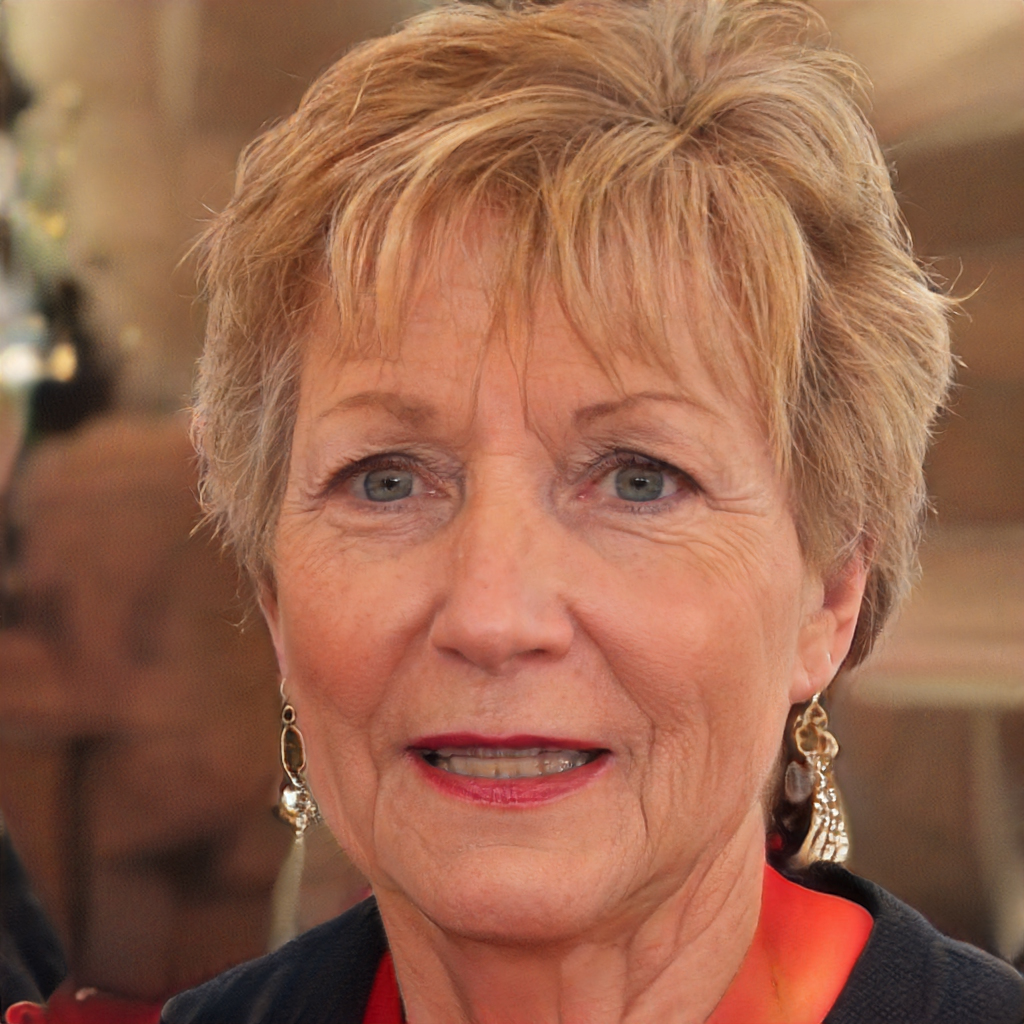
Gender: Female